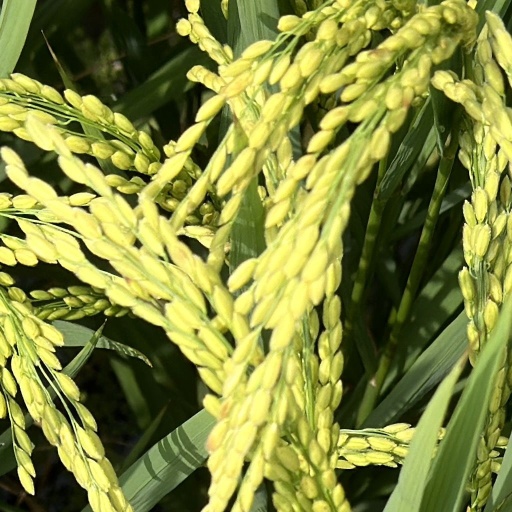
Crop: rice